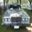
Label: automobile